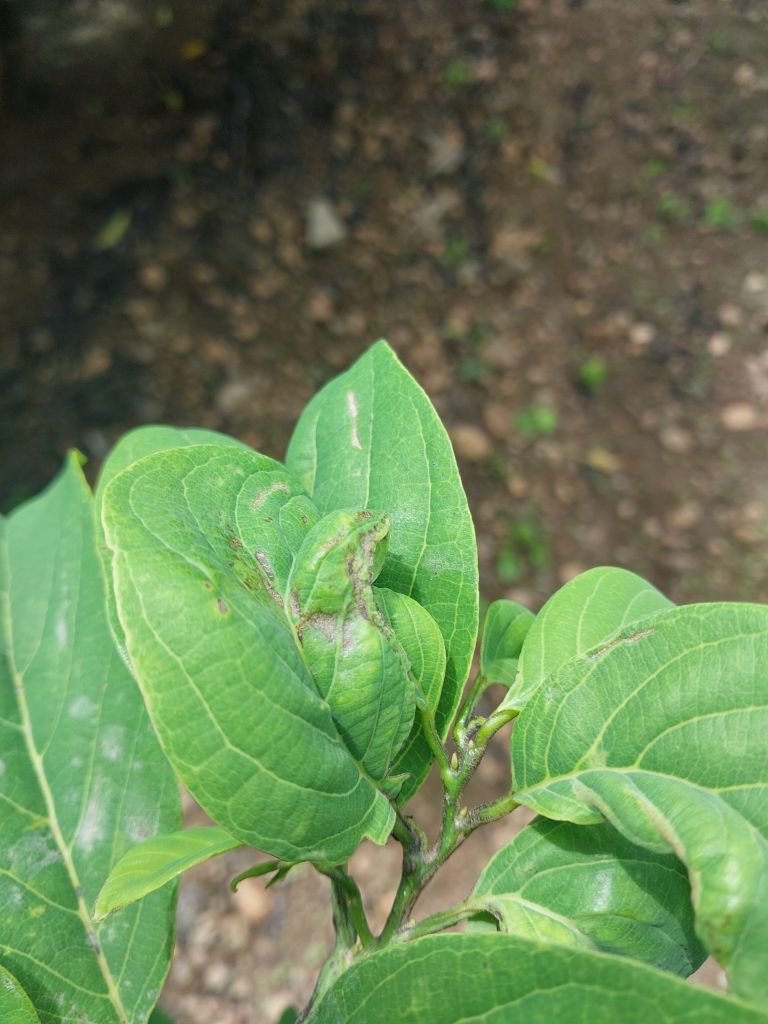
Disease label: Leaf spot on Leaves